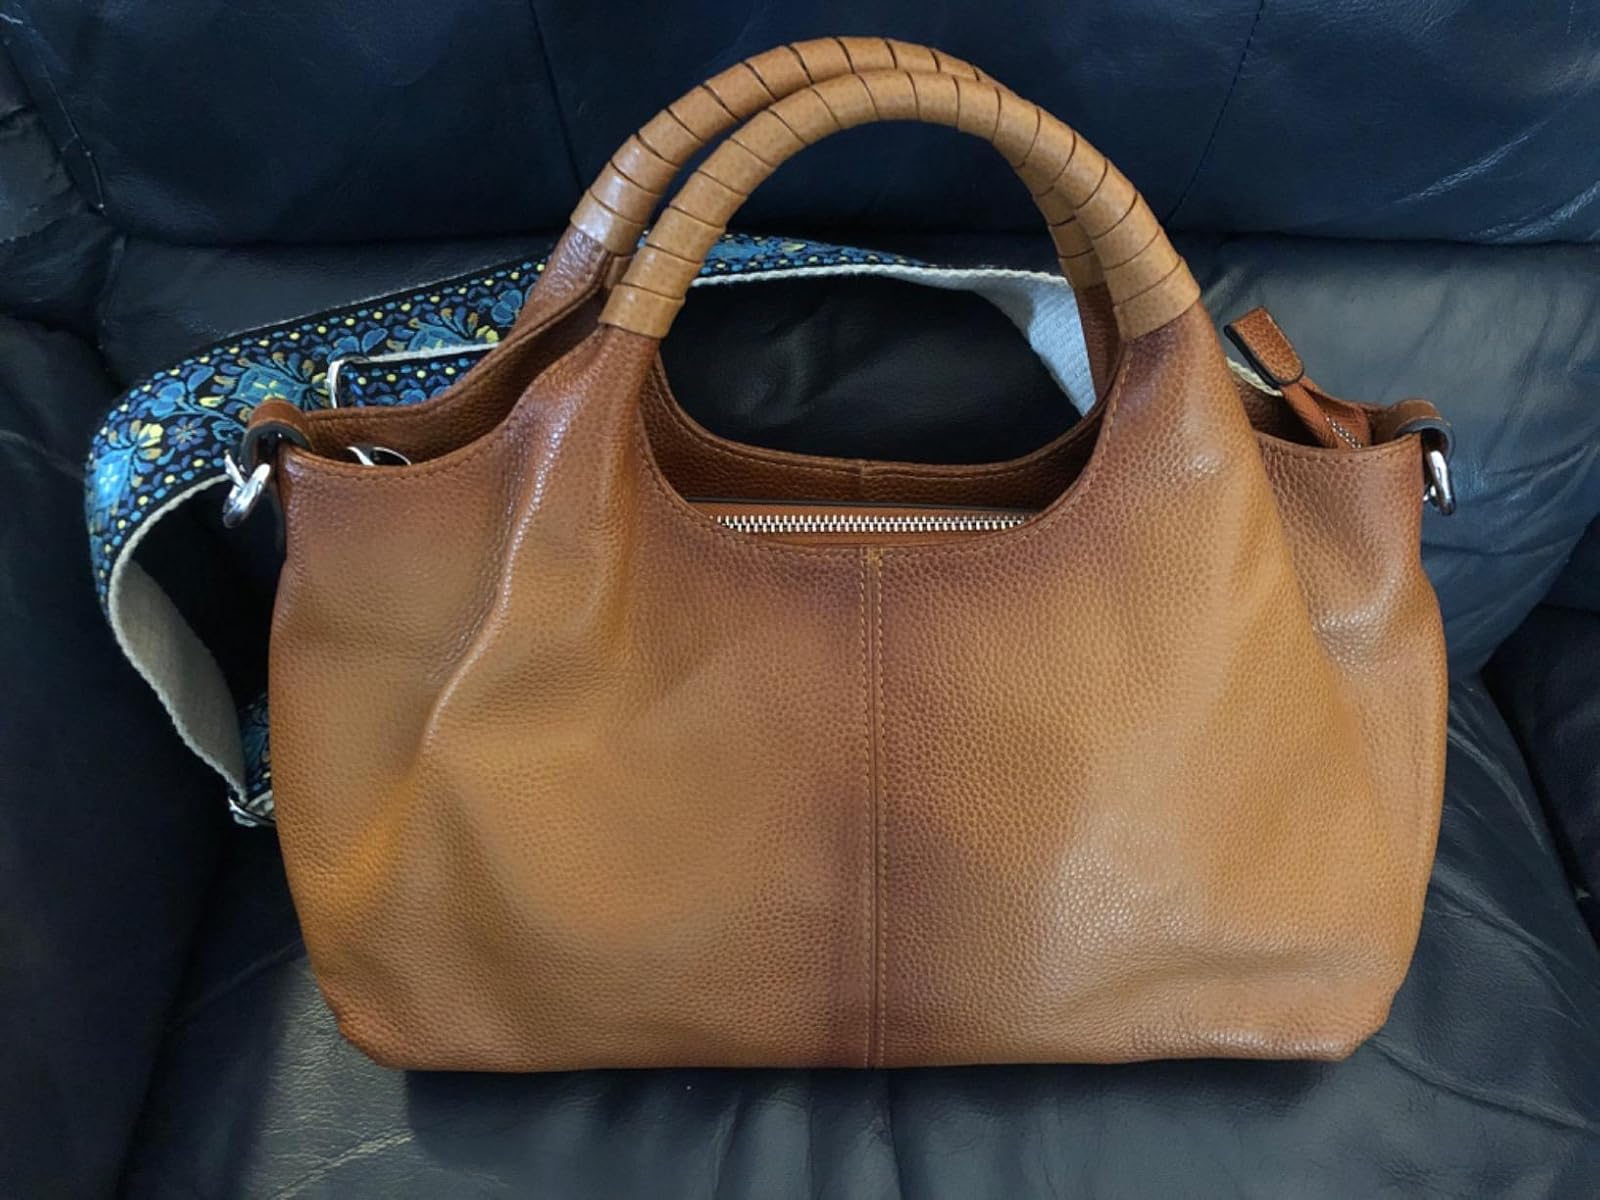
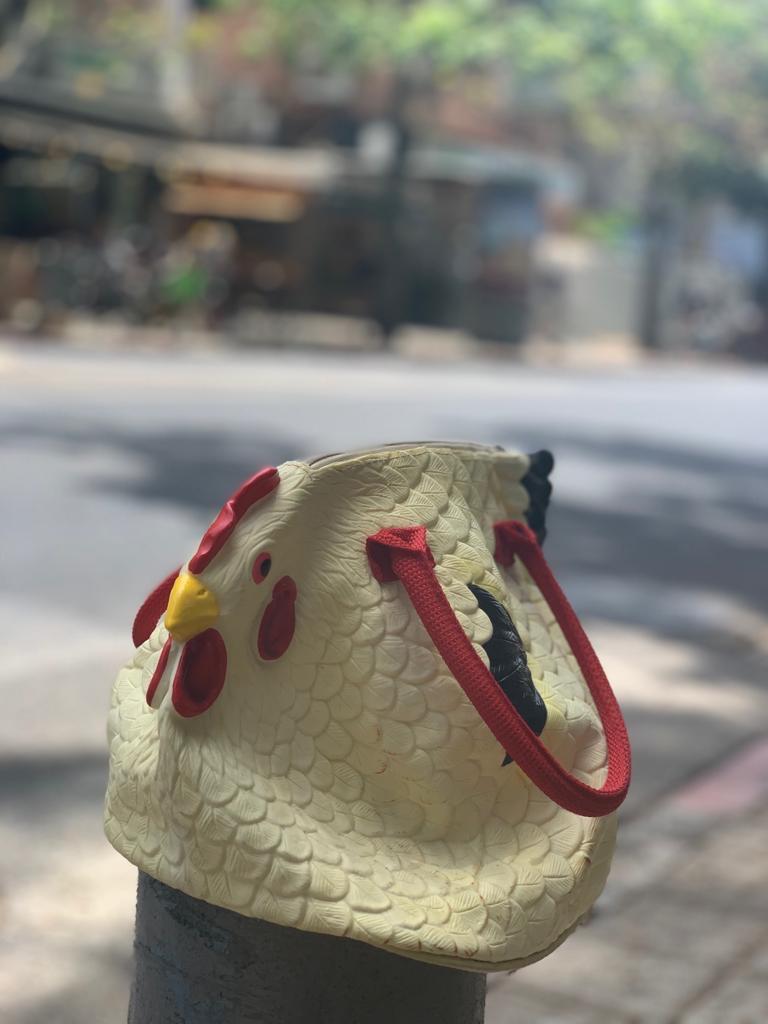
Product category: accessories_handbag
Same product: no